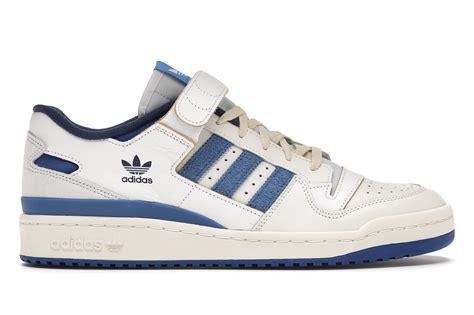
Brand: Adidas
Model: Forum